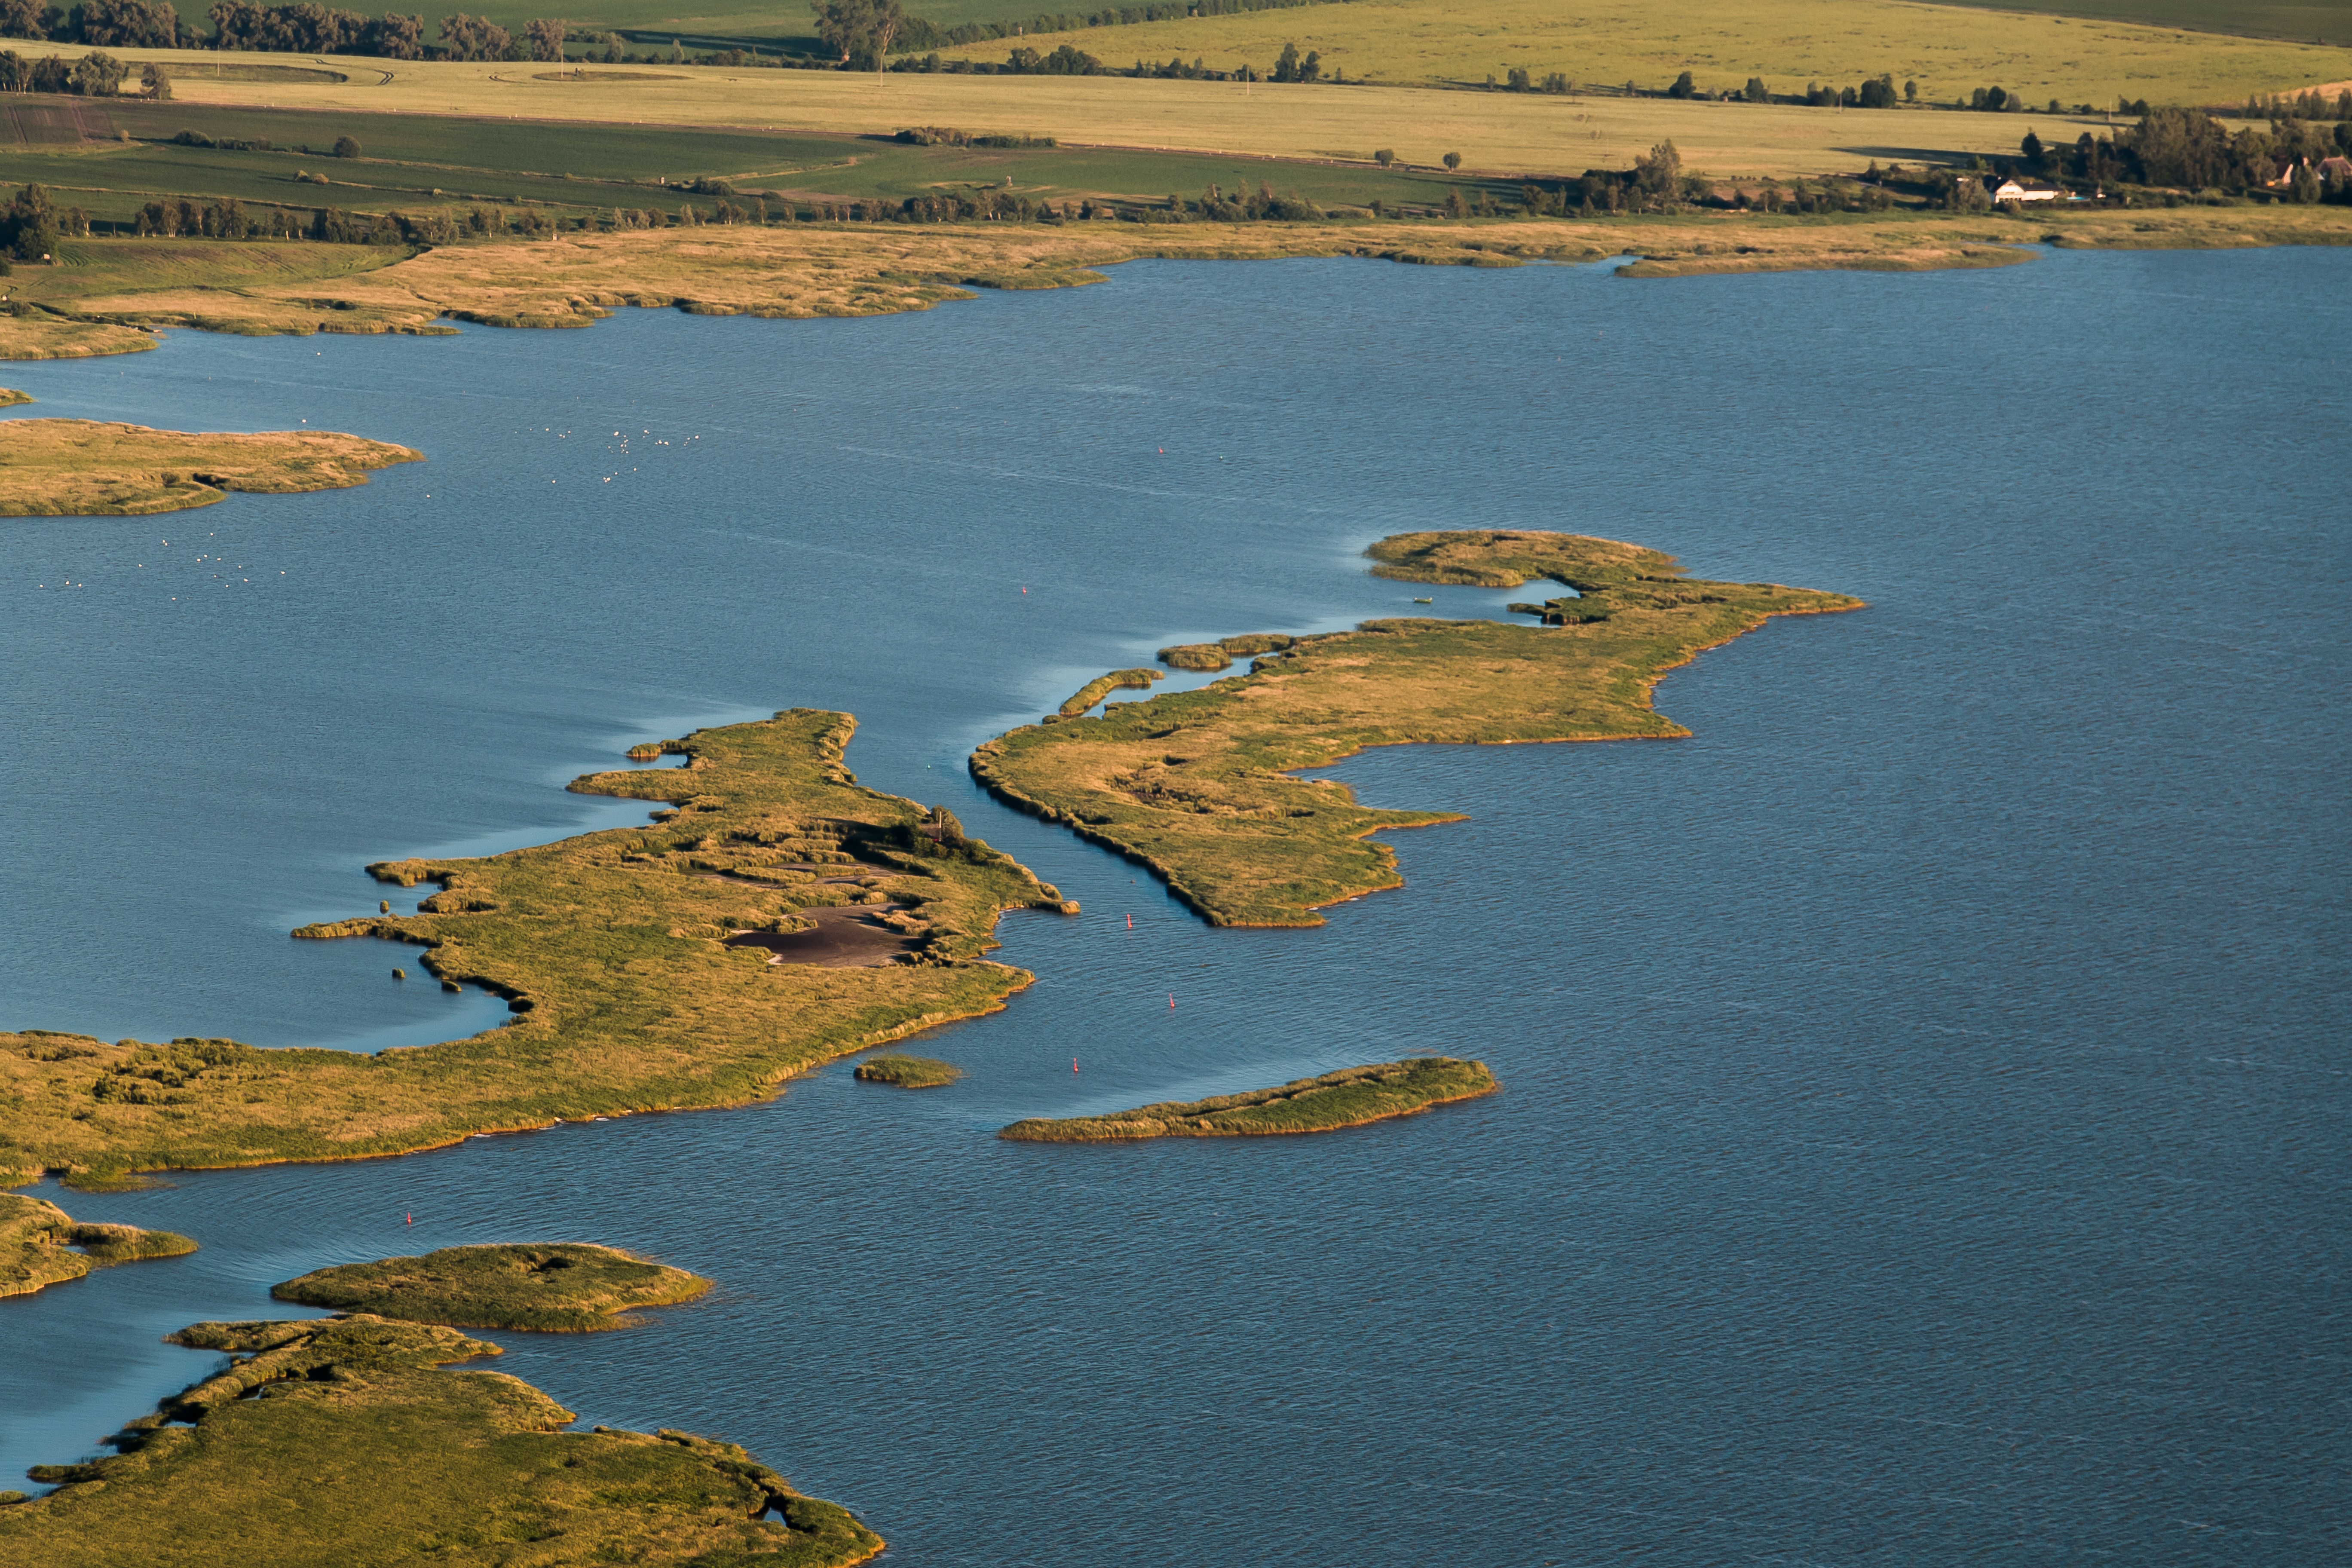
beach, landscape, sea, coast, water, nature, sand, ocean, horizon, marsh, shore, lake, river, reflection, bay, reservoir, terrain, body of water, geology, wetland, archipelago, estuary, dar, aerial photography, fischland, bodden, b lten